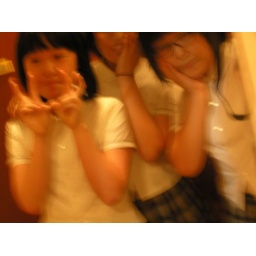
The girls taking self portraits in the bathroom mirror